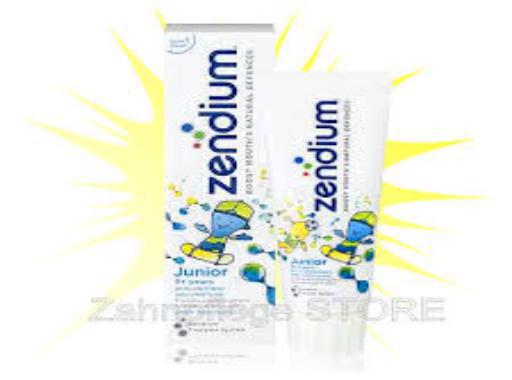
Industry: Medical